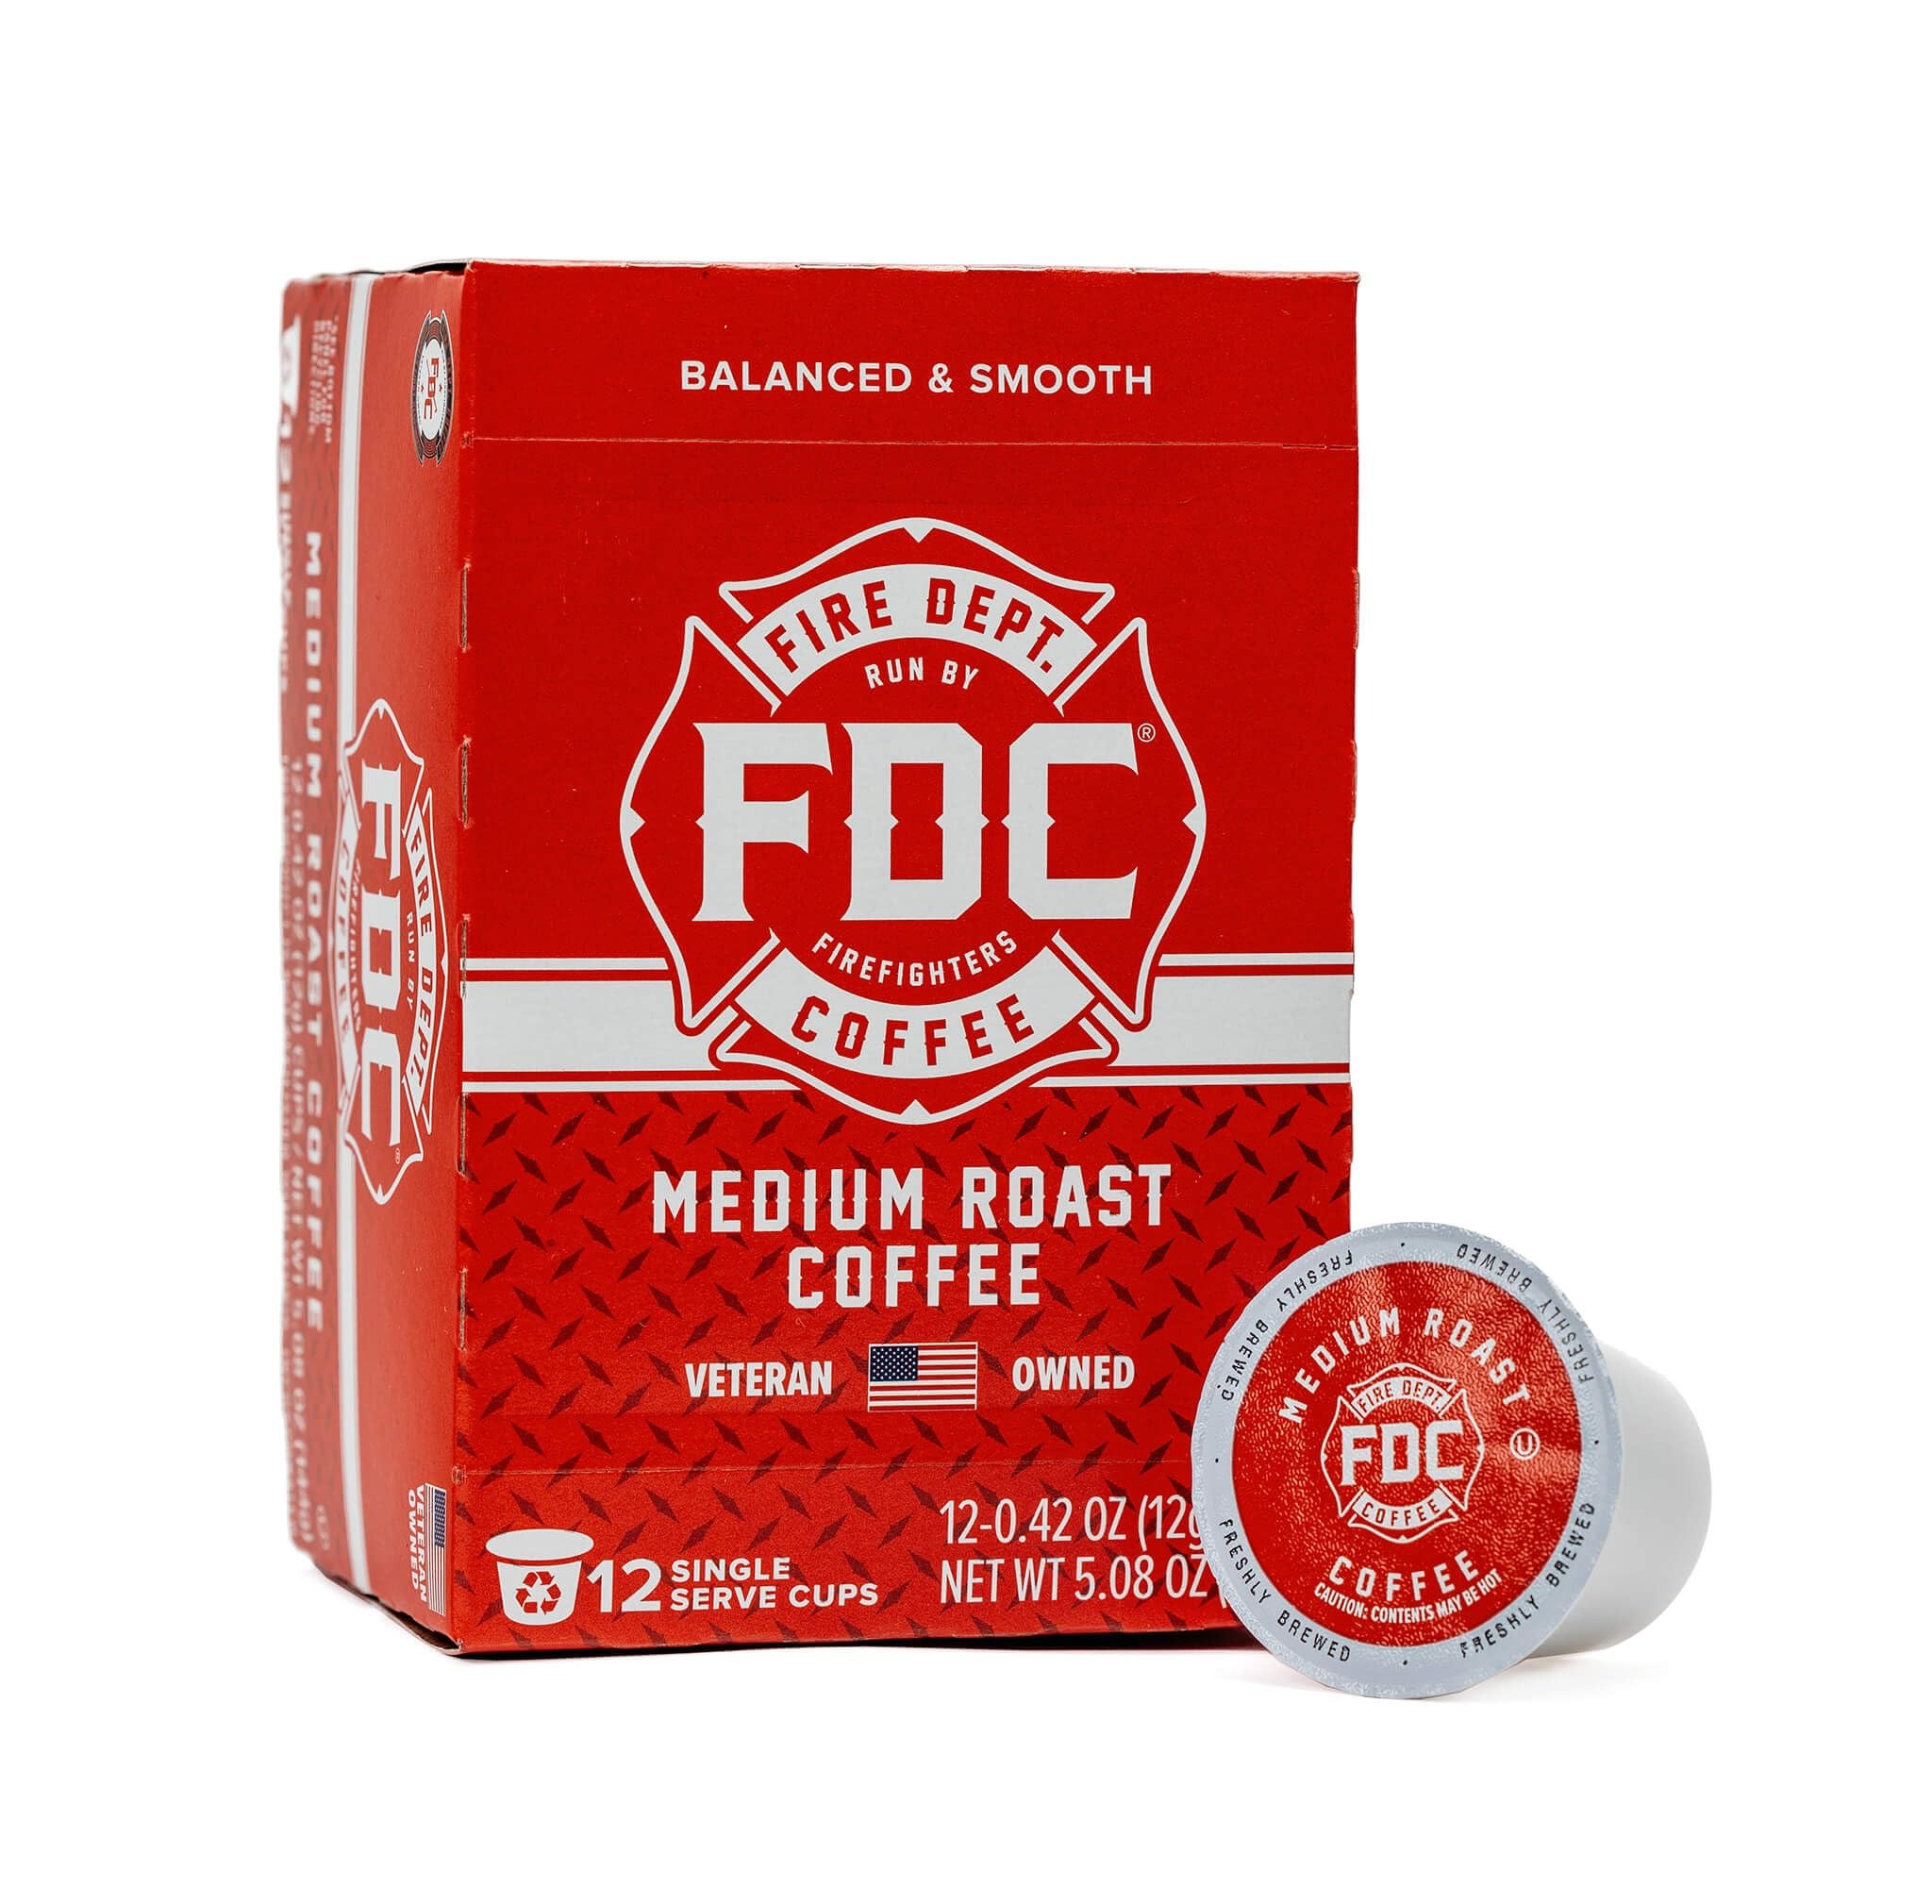
Item Name: Fire Department Coffee - Gives Back to Firefighters - Medium Roast Coffee Pods - Balanced & Smooth - Roasted in the USA - Premium K Cups - Veteran Owned - 12 Single Pods
Bullet Point 1: Medium Roast: The Original Medium Roast Coffee is the staple and cornerstone of our lineup. Engineered for balanced & smooth flavor and strength, our Original Medium Roast Coffee Pods guarantee a delightful experience in every cup.
Bullet Point 2: Brand Mission: Veteran-owned and NaVOBA certified, Fire Department Coffee prioritizes giving back to our fellow firefighters and first responders who've become sick or injured while on the job. We proudly roast our beans right here in the USA, embodying the dedication and spirit of America's firefighters in every cup.
Bullet Point 3: Premium Coffee: Experience the richness of our handcrafted coffee. Small batch and roasted without sugar, preservatives, or soy, ensuring a pure and satisfying brew.
Bullet Point 4: Compatibility: Our instant coffee pods are designed for use with K-cup style single-serve brewers, including 2.0 models.
Bullet Point 5: 100% Satisfaction: We guarantee 100% satisfaction with your Original, Medium Roast Coffee. Should you find yourself less than delighted, please don't hesitate to reach out to us. Our dedicated team is ready and eager to assist you in any way possible. We sincerely appreciate your support.
Value: 12.0
Unit: Count

Price: 11.96